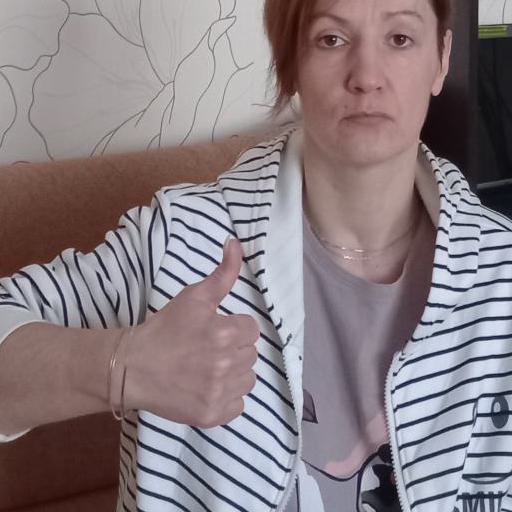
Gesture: like